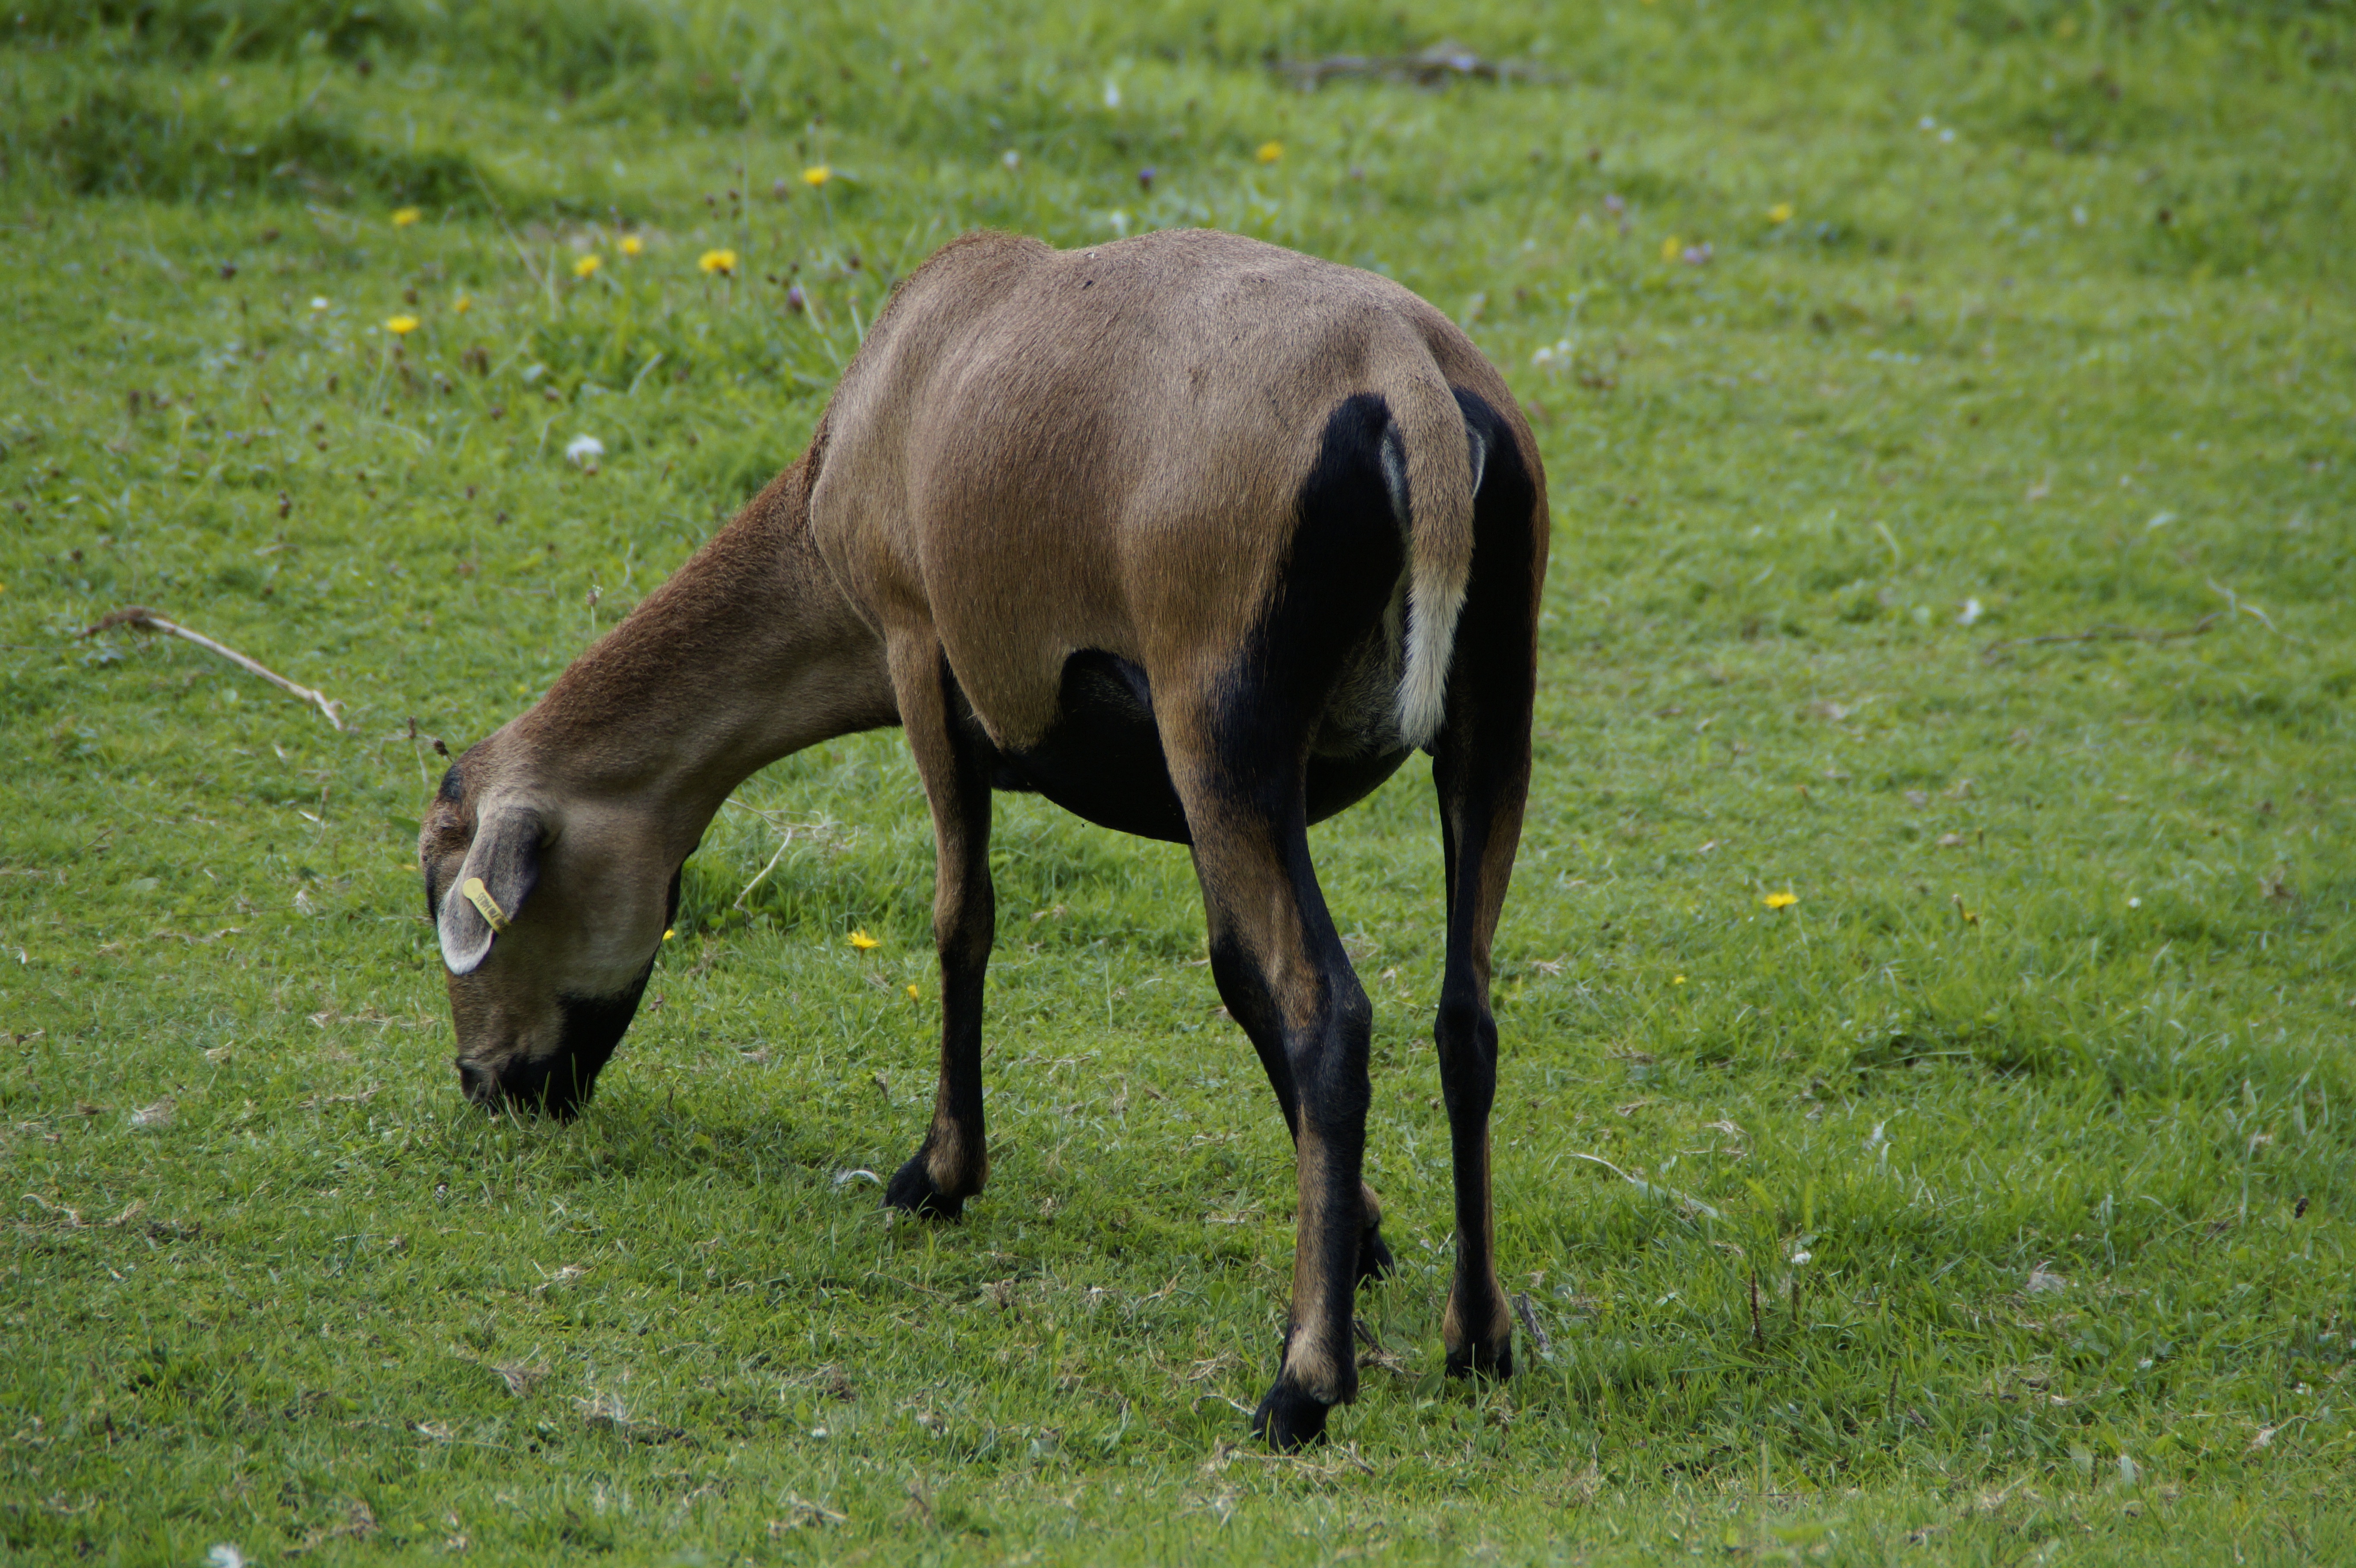
grass, meadow, animal, wildlife, deer, herd, pasture, grazing, sheep, mammal, fauna, graze, drawing, vertebrate, mare, from the rear, rump, cameroon sheep